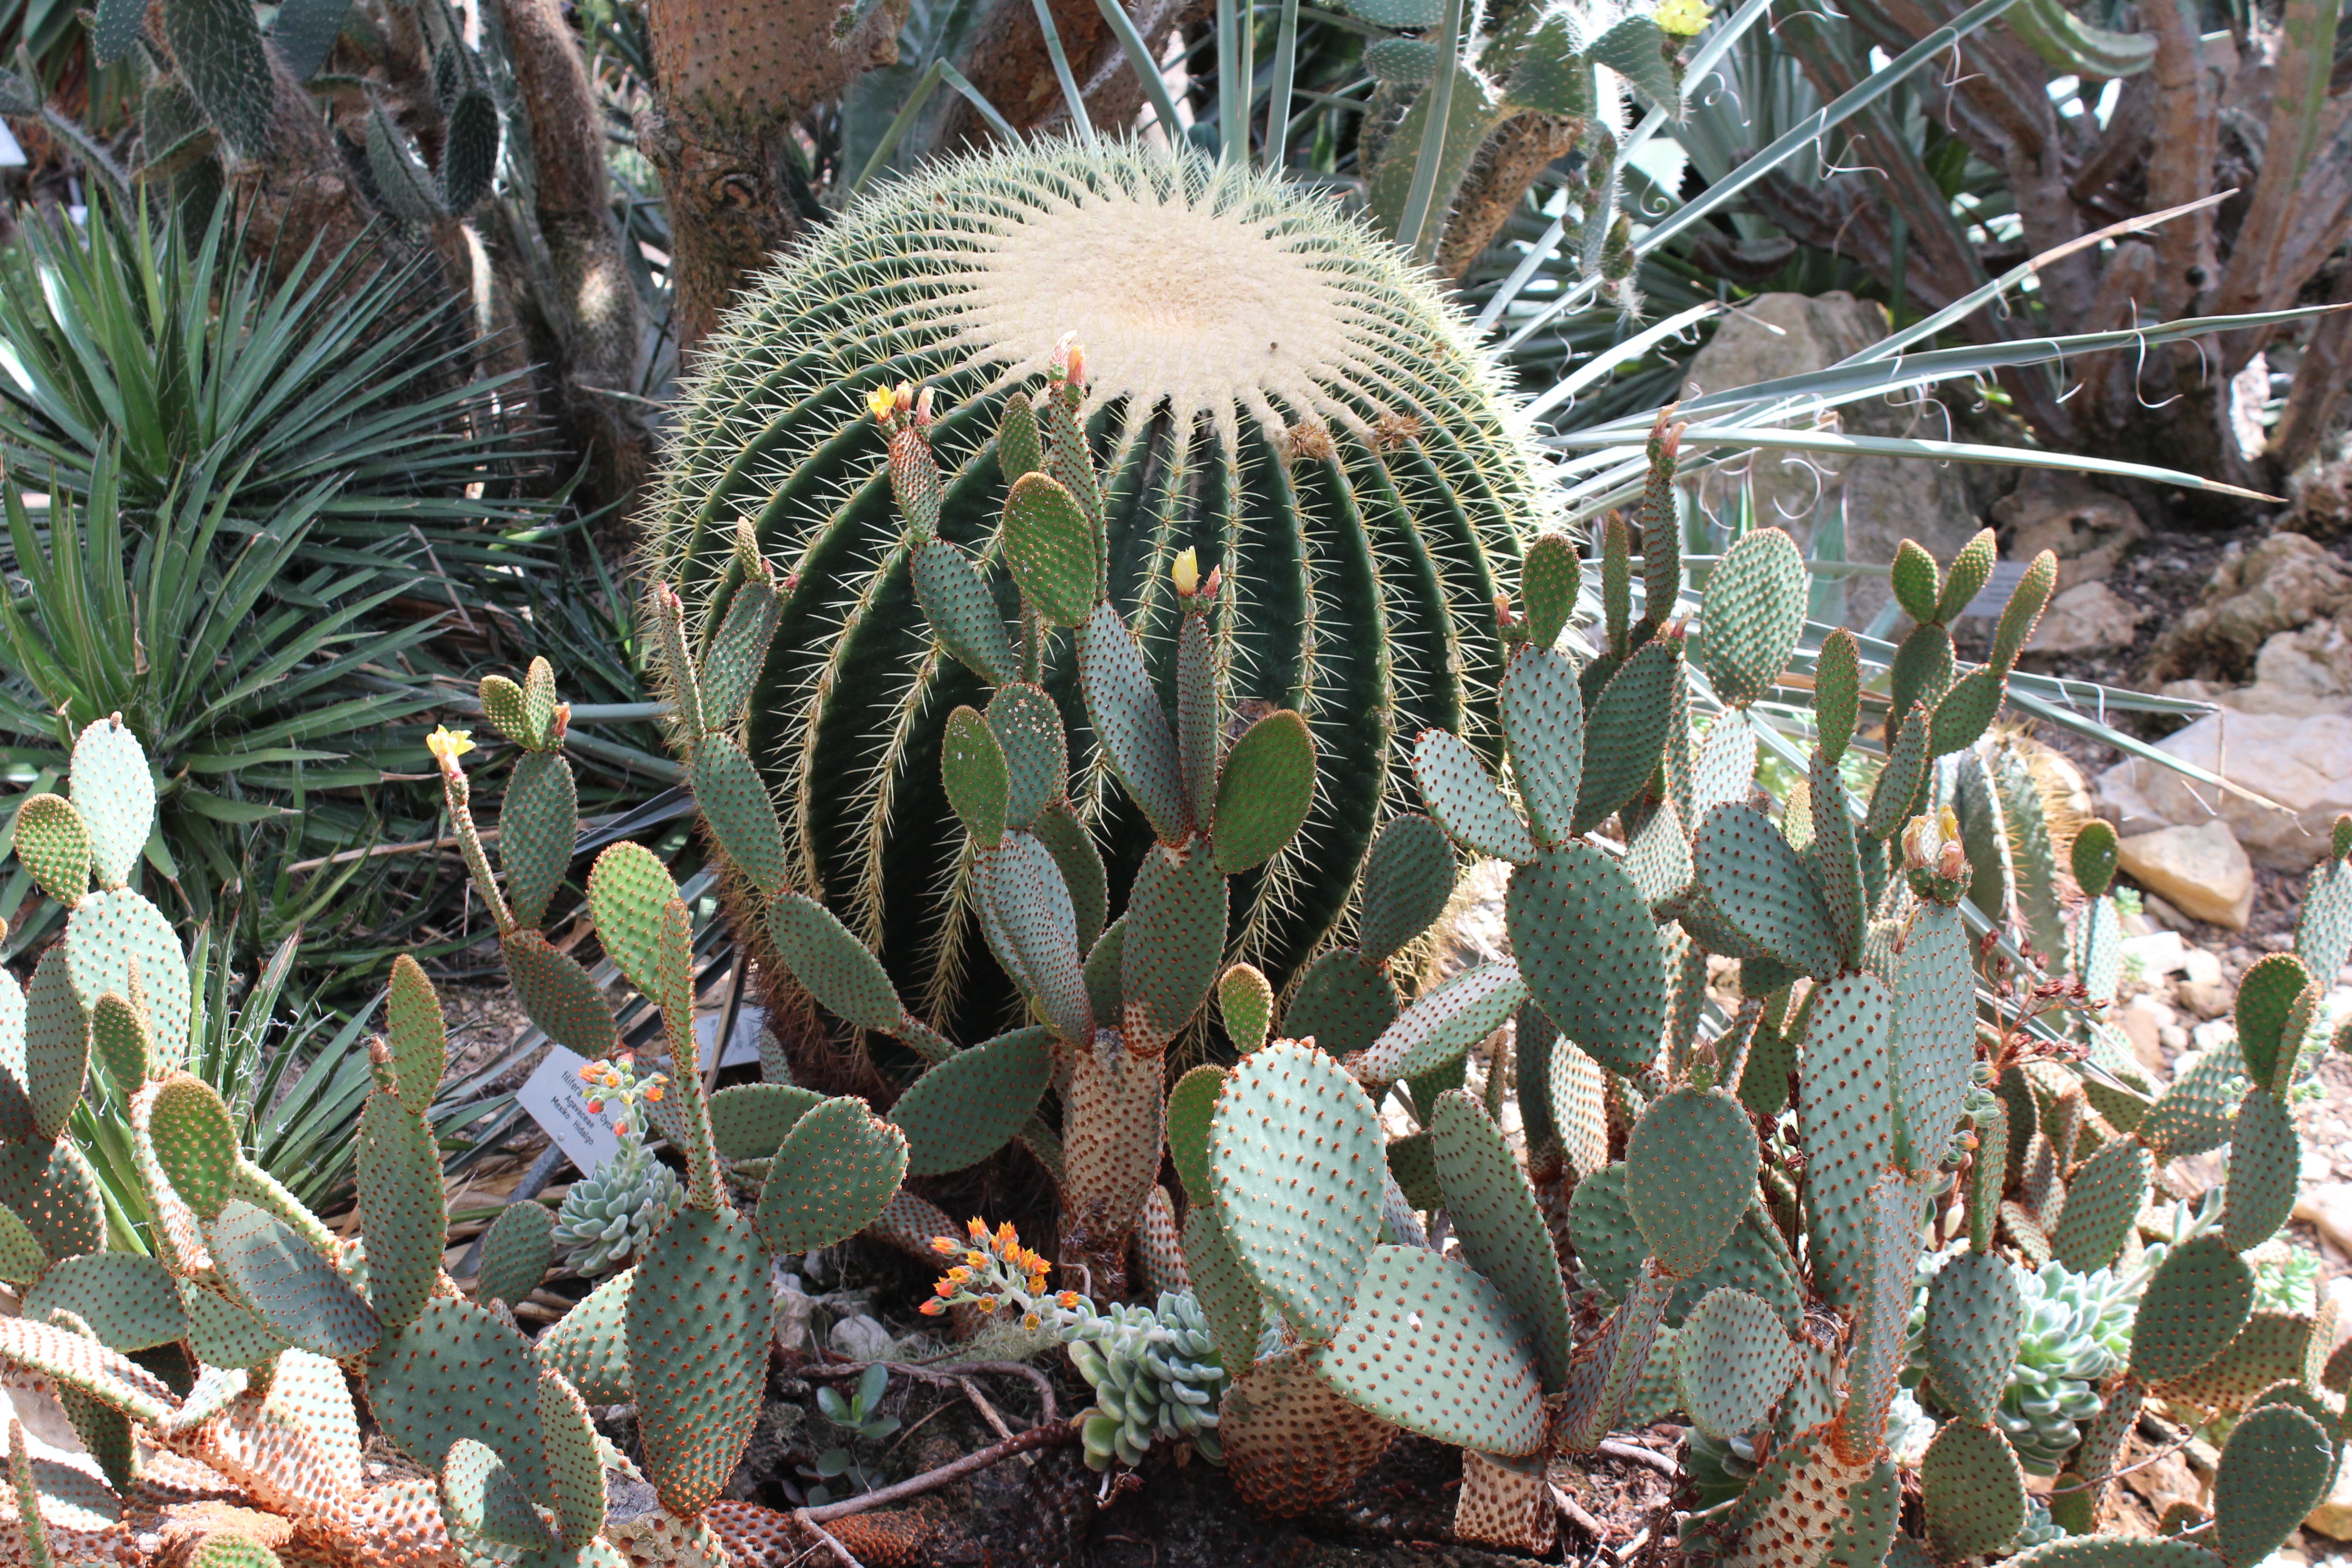
nature, cactus, plant, flower, green, botany, garden, flora, thorns, botanical garden, flowering plant, prickly pear, land plant, thorns spines and prickles, hedgehog cactus, nopal, acanthocereus tetragonus, eastern prickly pear